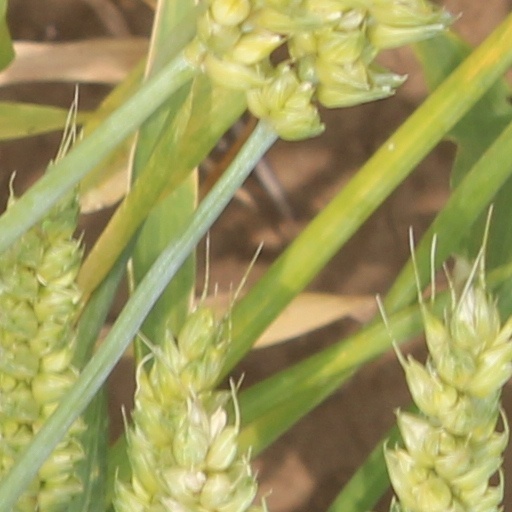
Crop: wheat